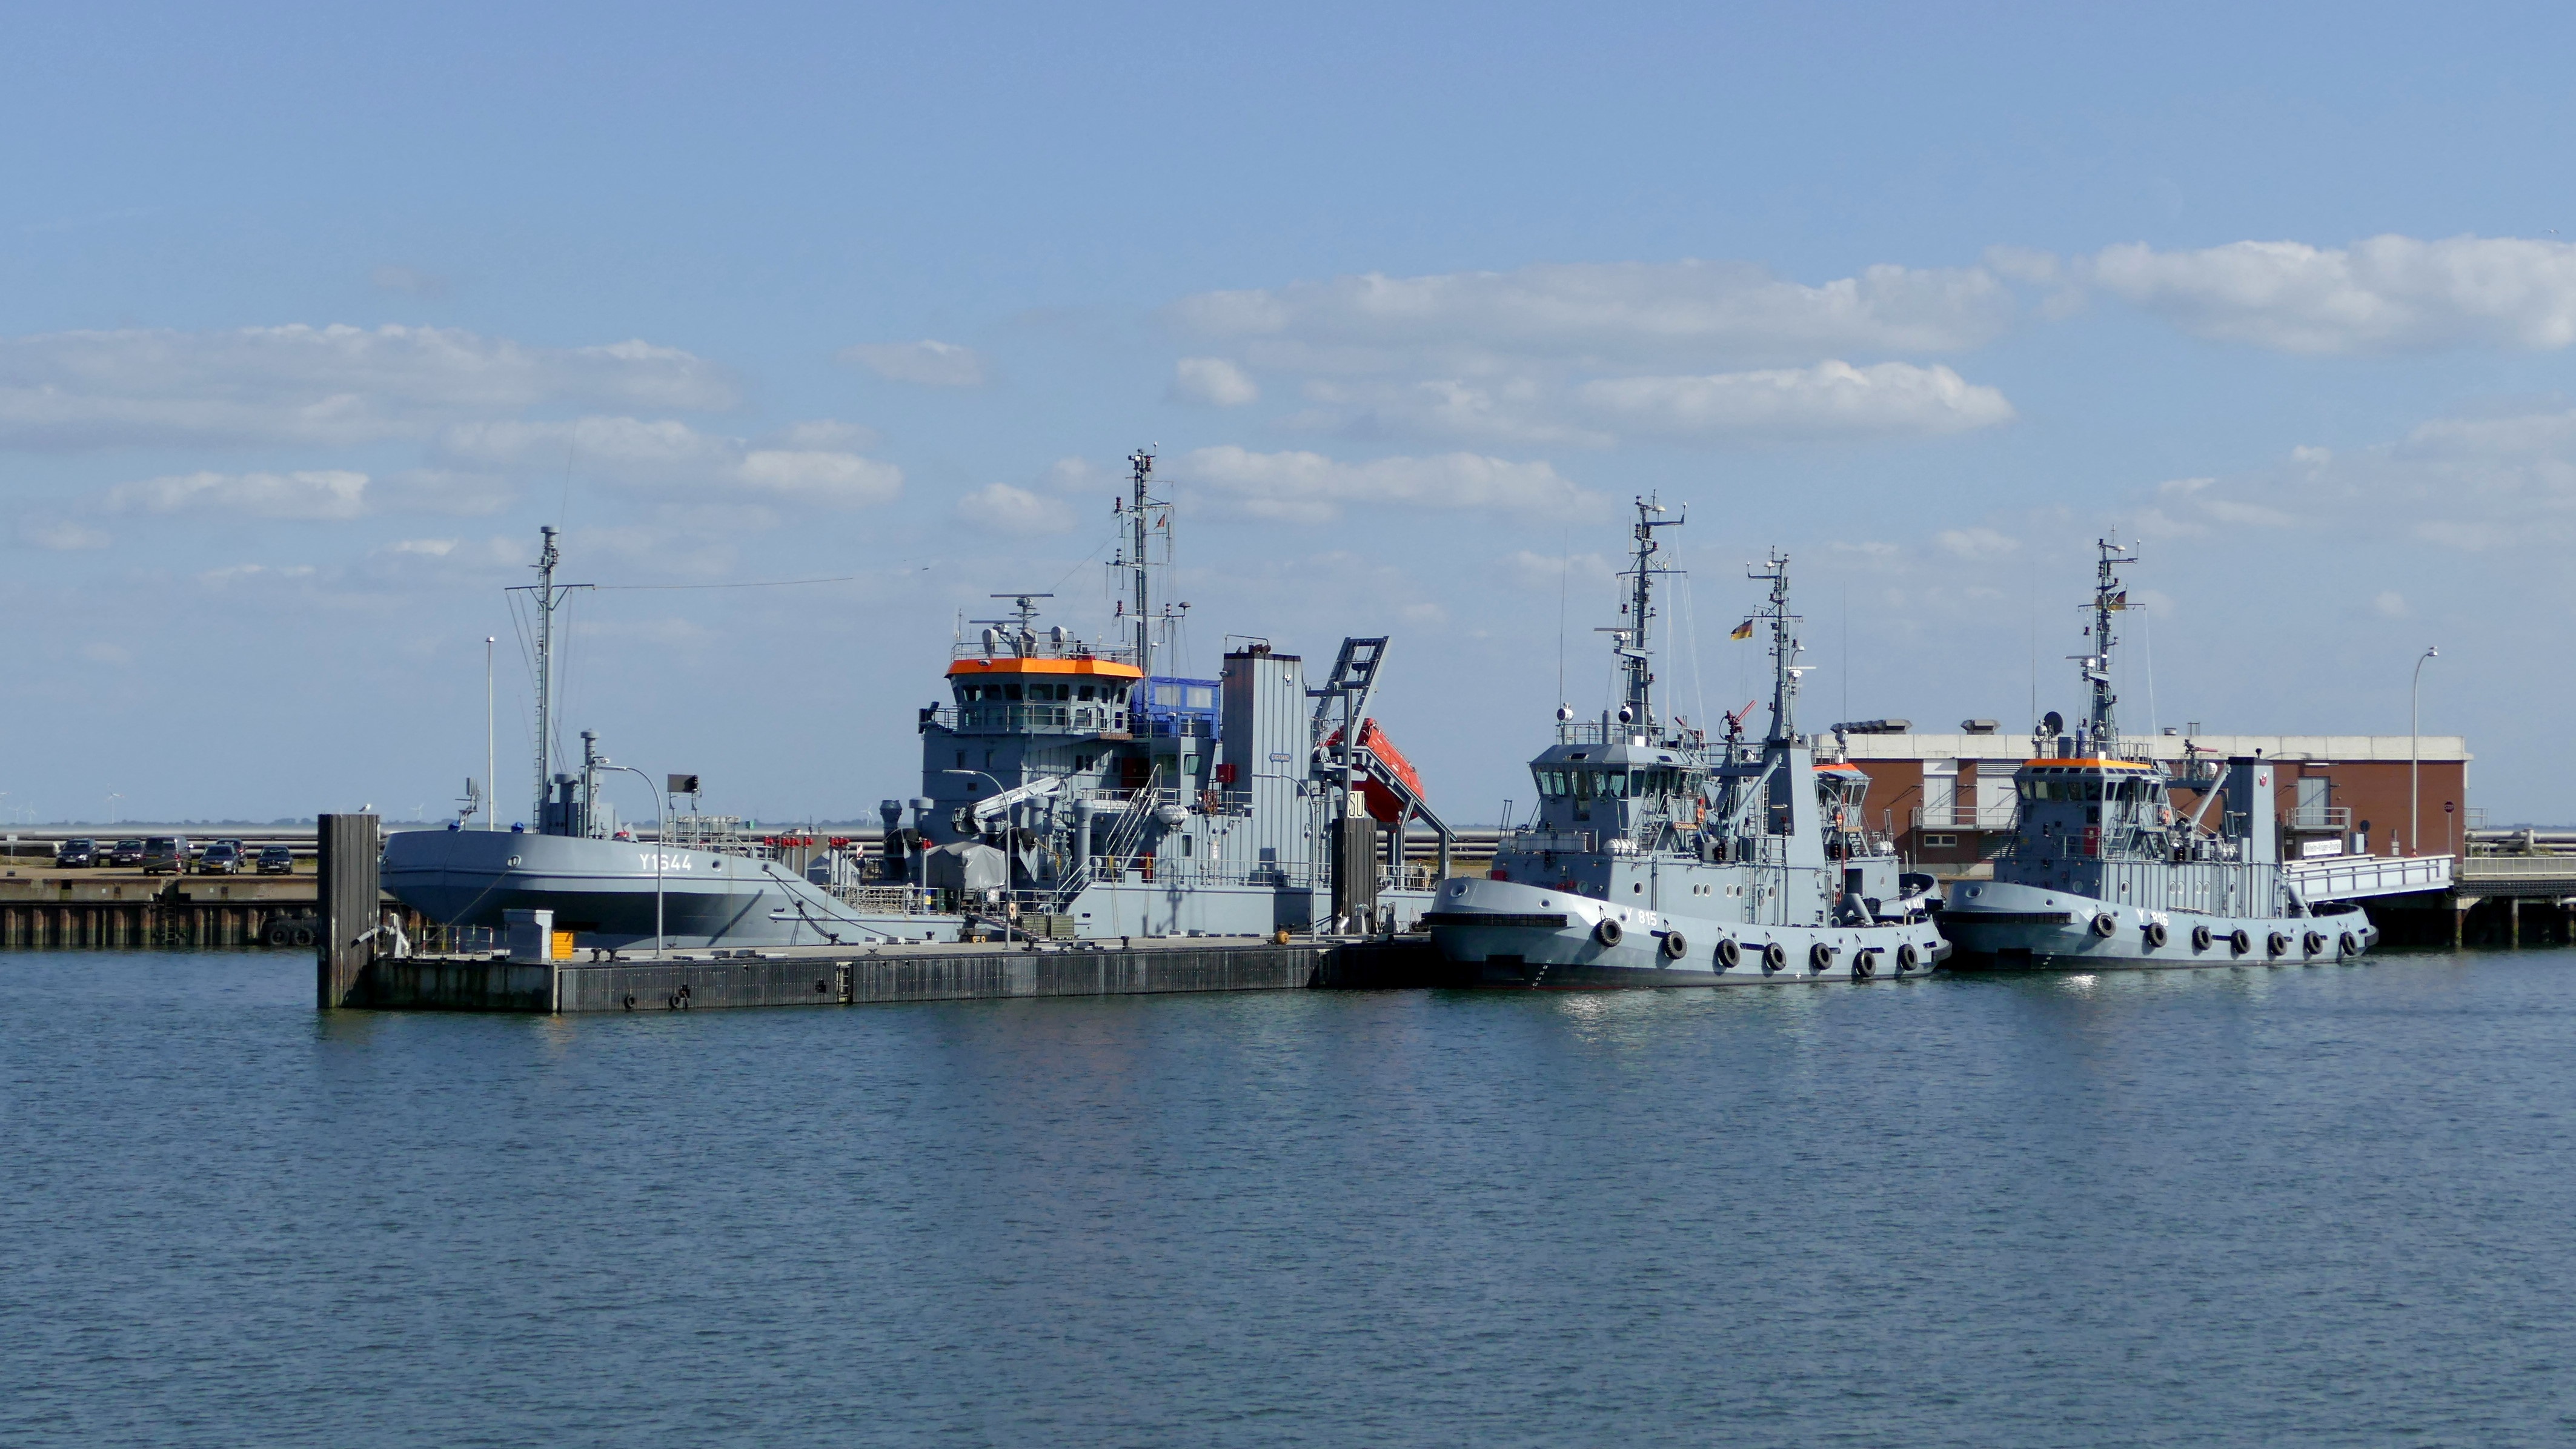
sea, coast, dock, boat, ship, vehicle, harbor, marina, port, cargo ship, waterway, ferry, infrastructure, ships, channel, navy, tugboat, watercraft, warship, north sea, jade, fishing vessel, wilhelmshaven, freight transport